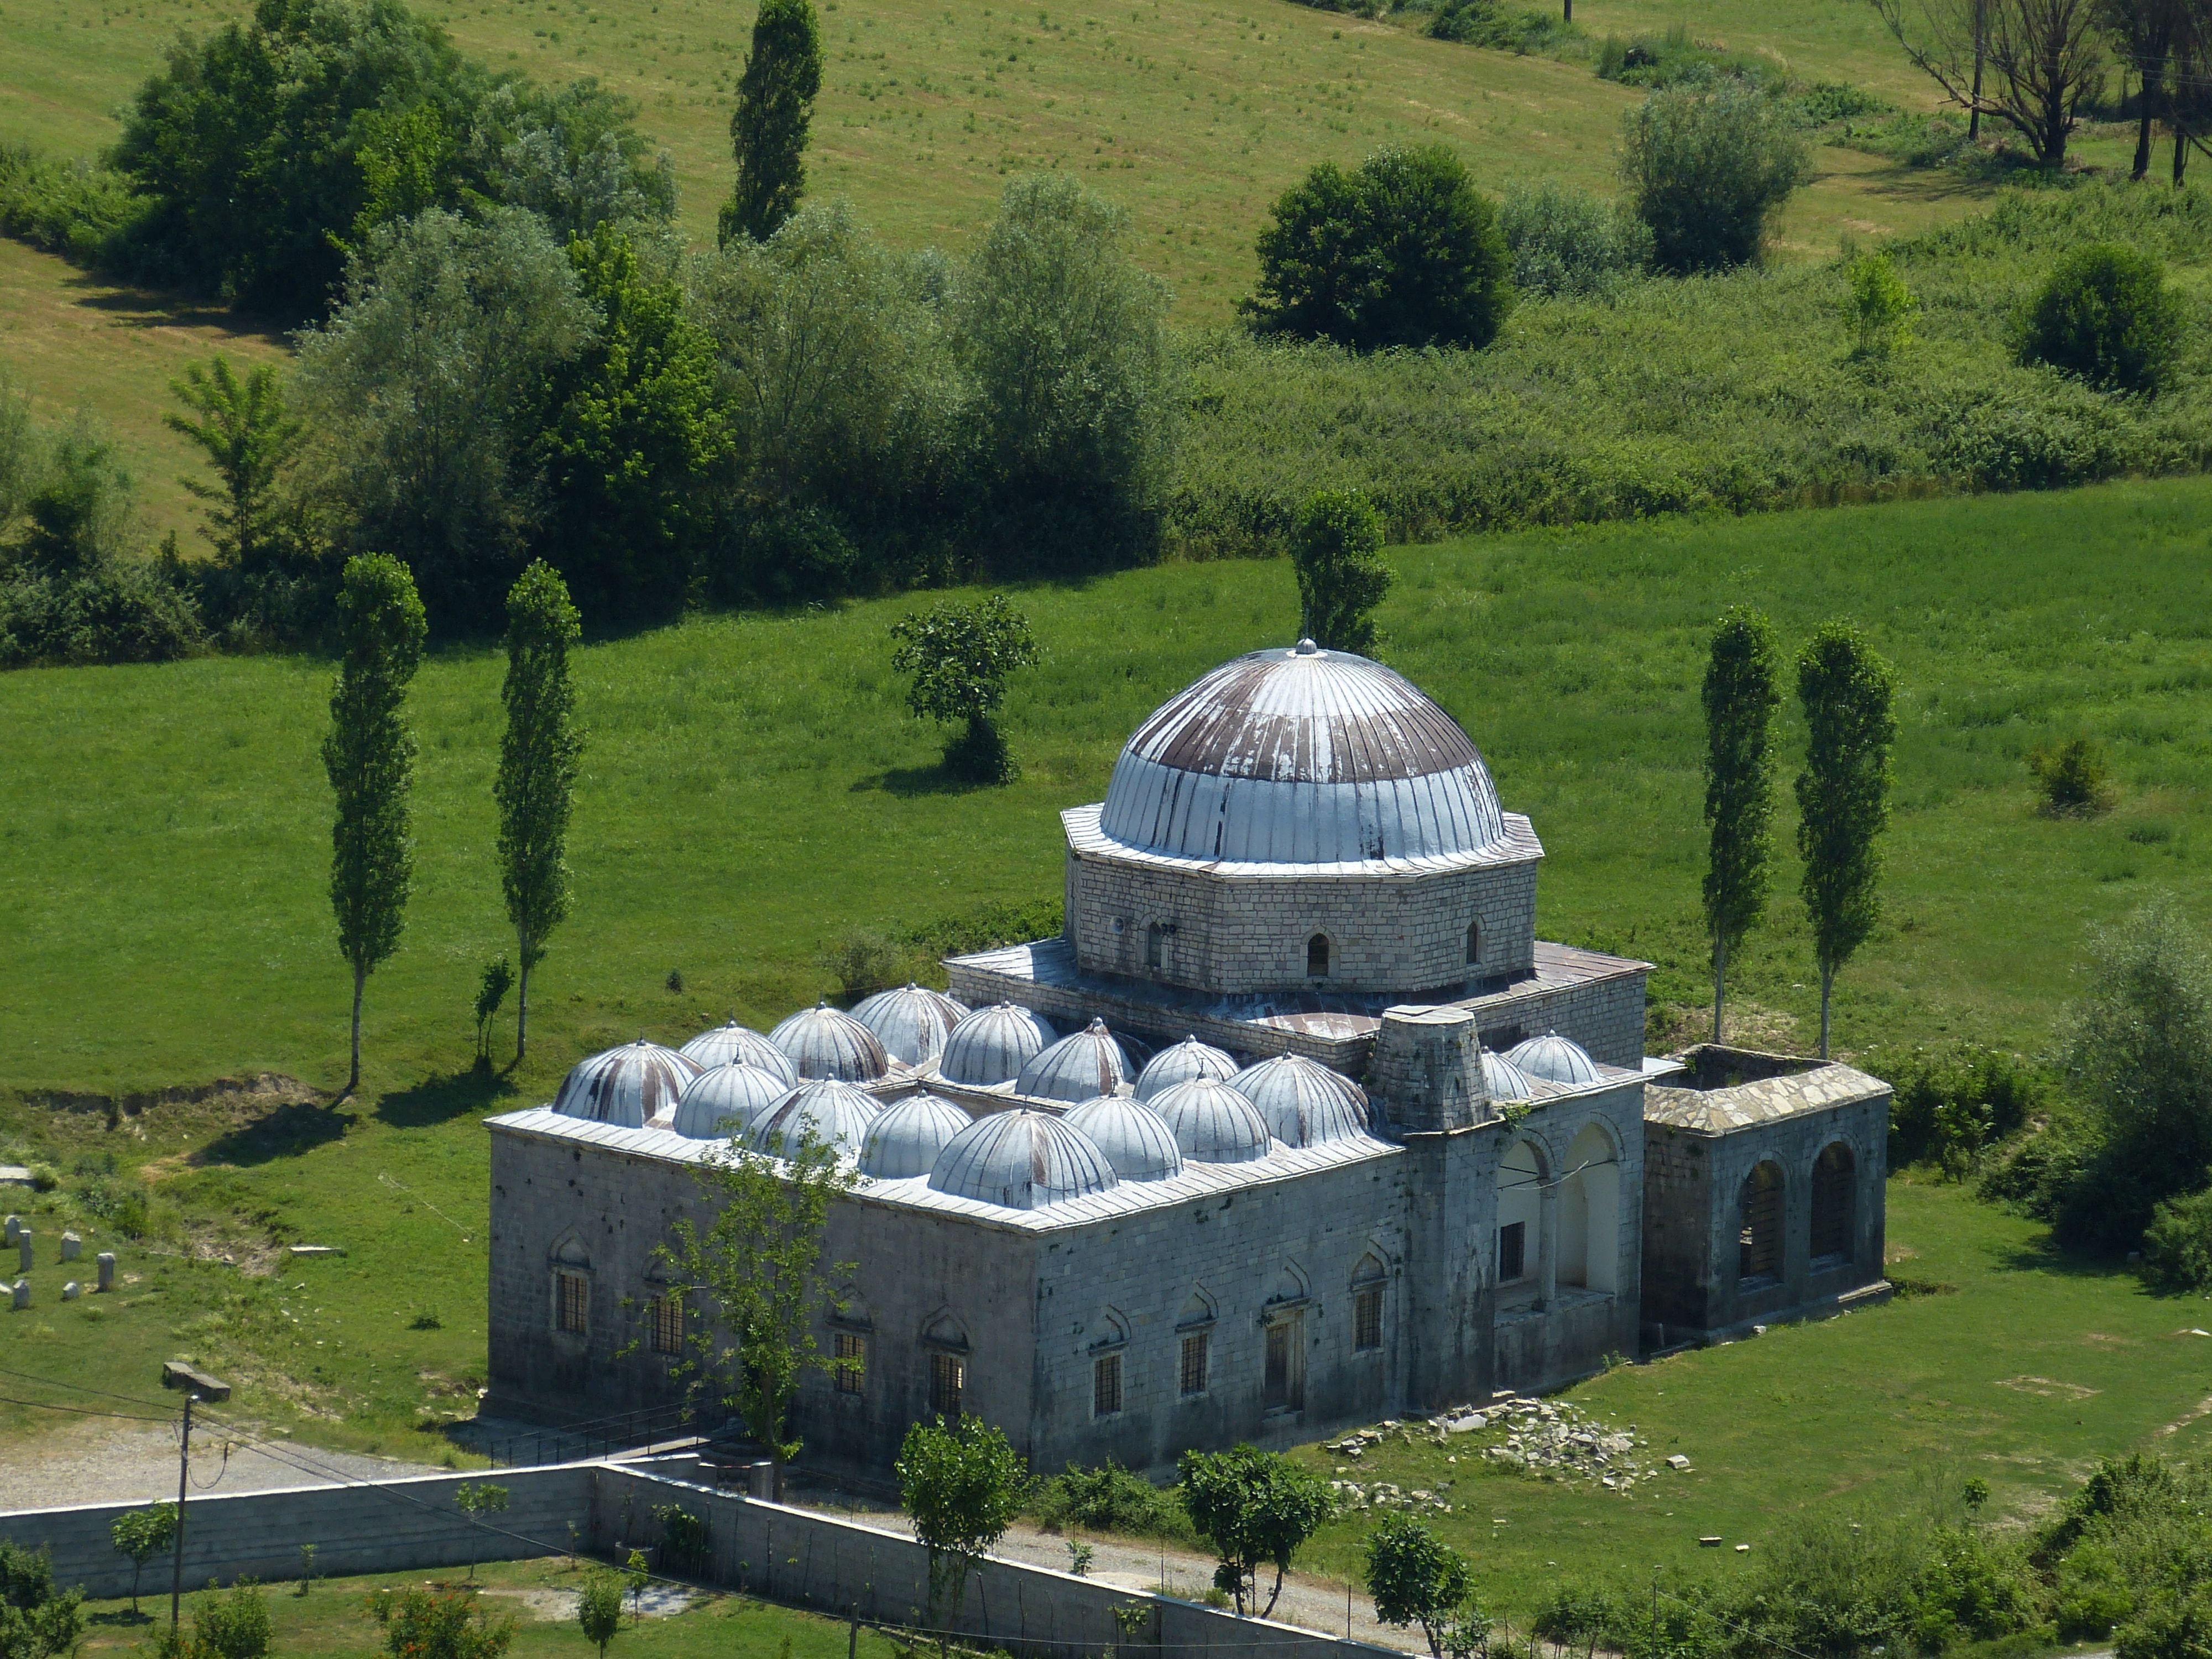
architecture, building, chateau, village, fortification, place of worship, ruins, monastery, outlook, mosque, prayer, islam, dome, estate, historically, albania, muslim, islamic, house of prayer, rural area, archaeological site, balkan, shkod r